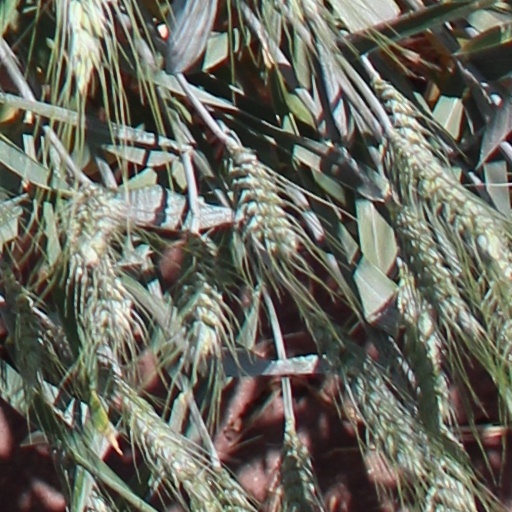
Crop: wheat